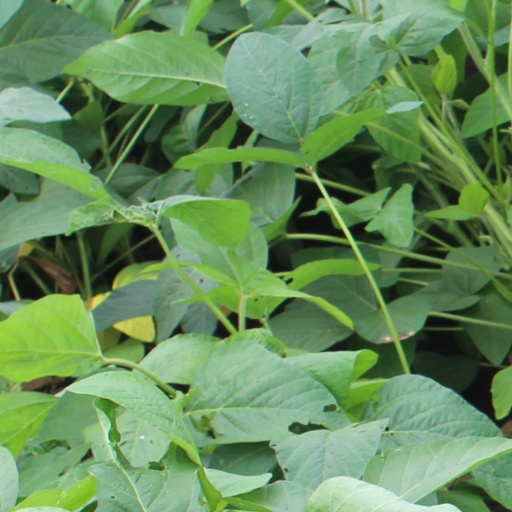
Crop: soybean